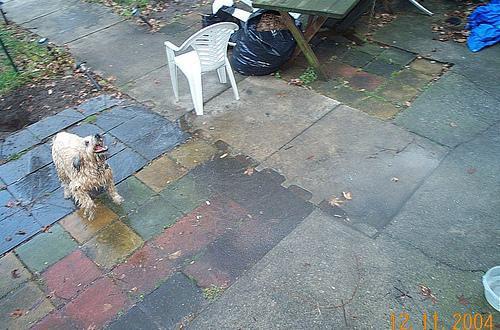
soft-coated_wheaten_terrier